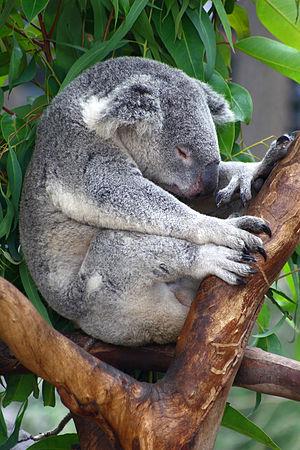
Le koala, appelé aussi Paresseux australien, est une espèce de marsupial arboricole herbivore endémique d'Australie et le seul représentant encore vivant de la famille des Phascolarctidés. On le trouve dans les régions côtières de l'Australie méridionale et orientale, d'Adélaïde à la partie sud de la péninsule du cap York. Les populations s'étendent aussi sur des distances considérables dans l'arrière-pays australien, là où l'humidité est suffisante pour le maintien de forêts. Les koalas d'Australie-Méridionale furent exterminés au début du XXᵉ siècle, mais cet État fédéré a depuis été repeuplé grâce à des transferts du Victoria. Cet animal n'était plus présent ni en Tasmanie, ni en Australie-Occidentale, mais il y a été réintroduit.